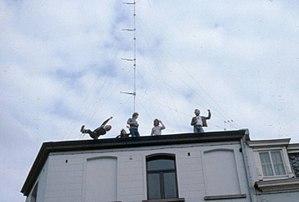
installation de l'antenne de Radio z’Alternatives Bruxelles, 1979, Radio libre en Belgique, Association pour la libération des Ondes - Belgique
Les radios libres en Belgique, aussi appelées « radios pirates », commencent à émettre illégalement sur la bande FM à la fin des années 1970. La plupart revendiquent une plus grande liberté d'expression et la fin du monopole d'État dans le domaine de la radiodiffusion.